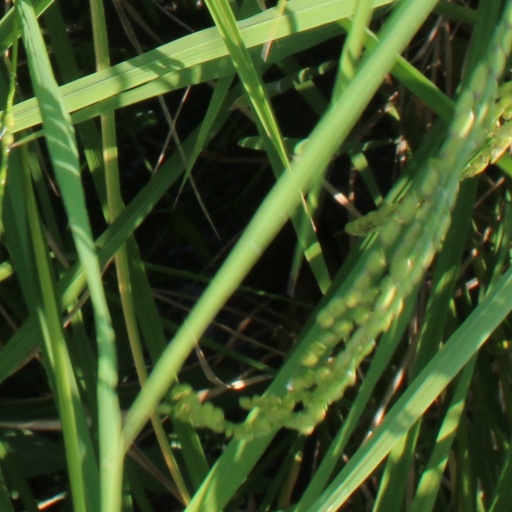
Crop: rice